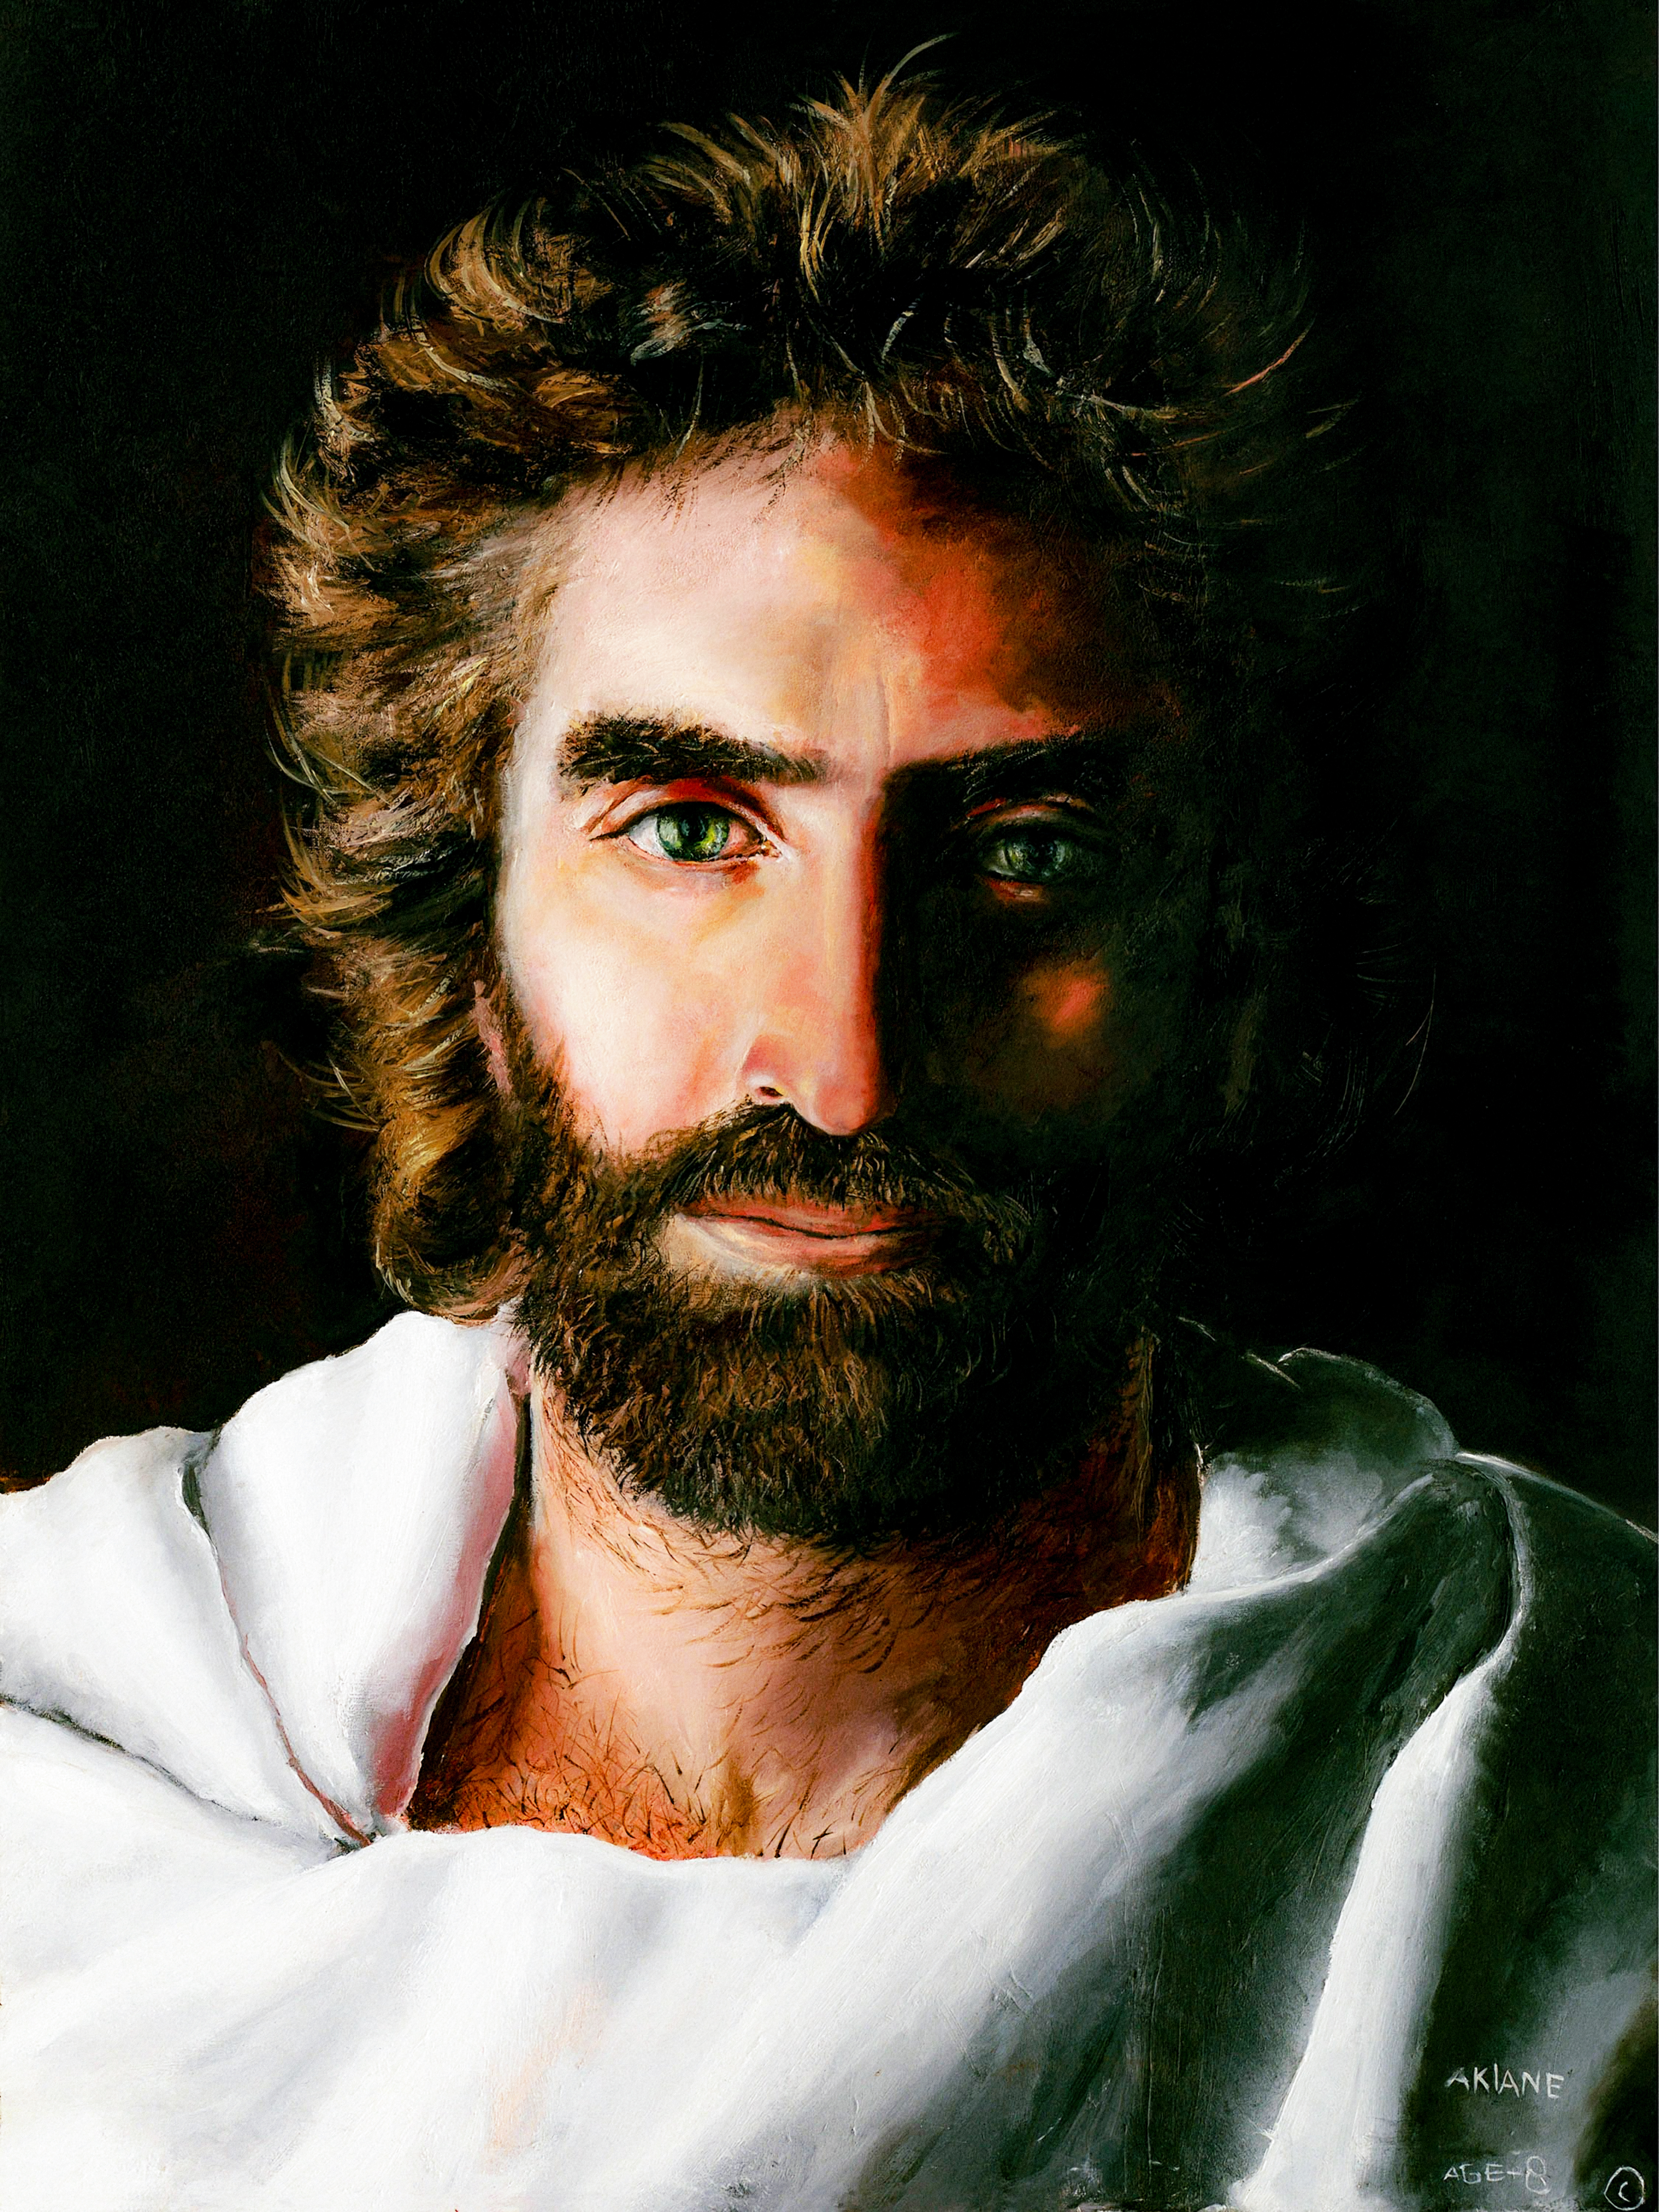
man, hair, face, facial hair, beard, portrait, chin, moustache, head, self portrait, hairstyle, forehead, eye, human, painting, mouth, portrait photography, jaw, photography, neck, actor, art